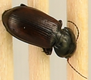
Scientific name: Amara alpina
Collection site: Niwot Ridge NEON (NIWO), plot NIWO_006